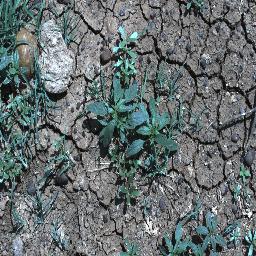
Label: negative